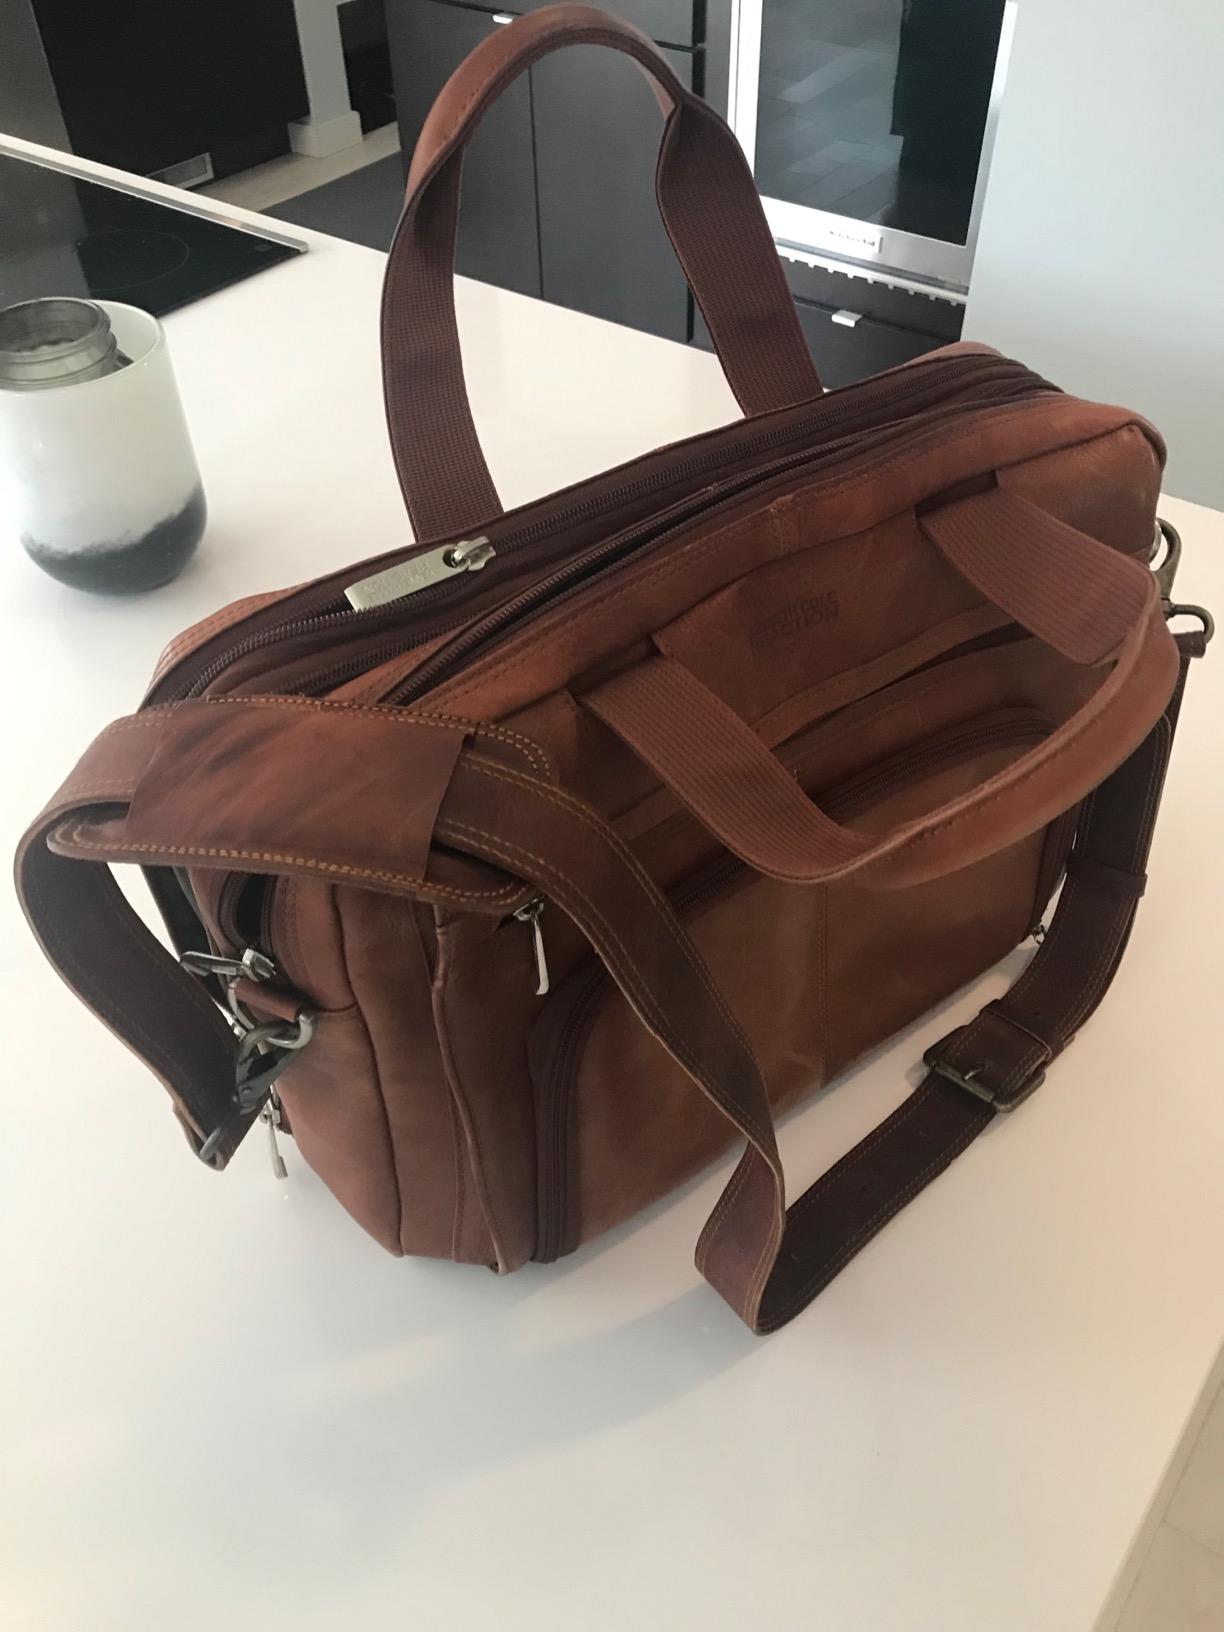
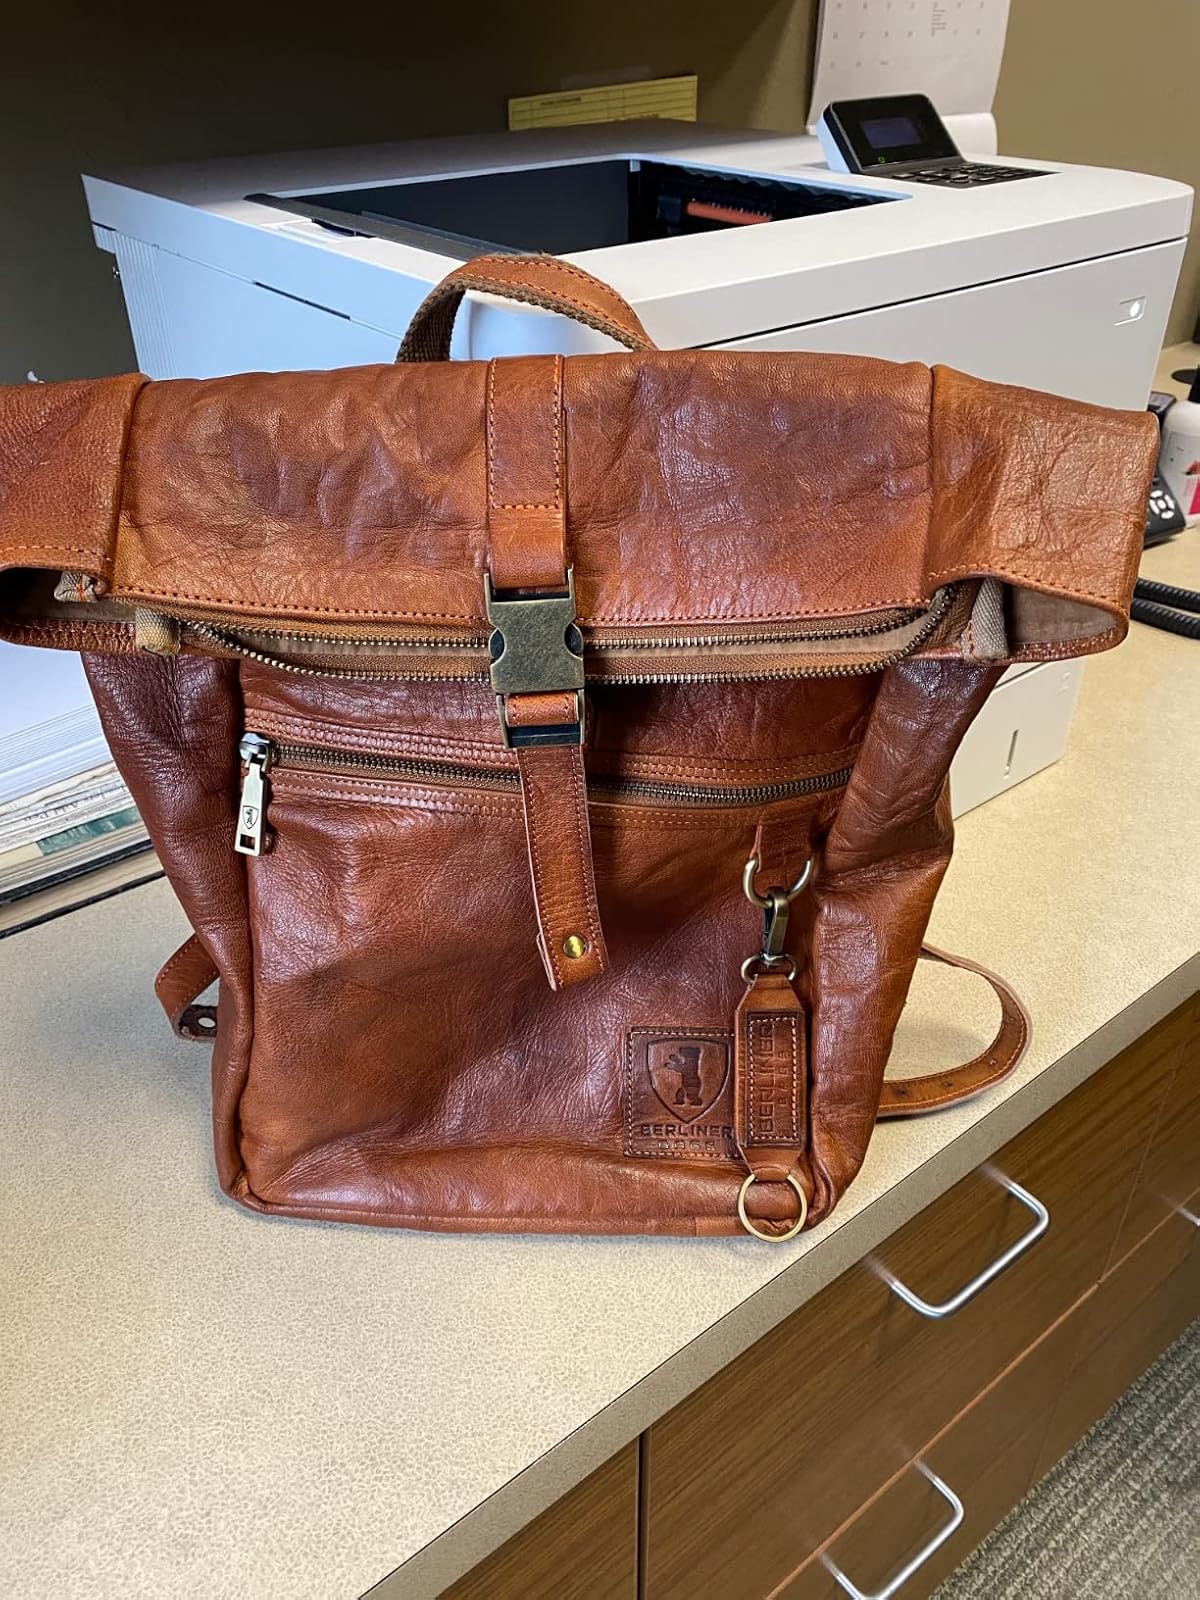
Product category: bag
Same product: no